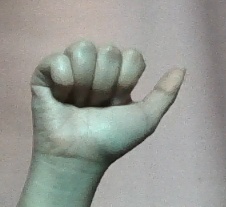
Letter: dhad